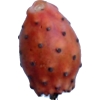
Label: cactus_fruit_red